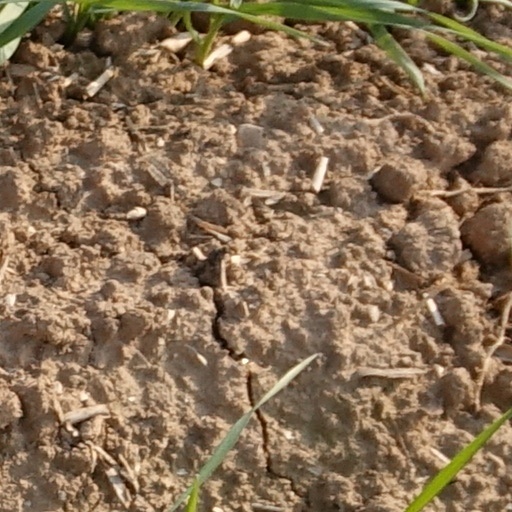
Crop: wheat